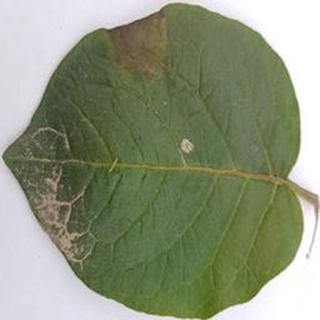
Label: potato_late_blight